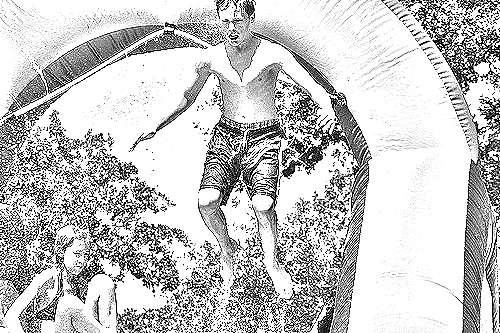
Portrait style: Sketch Portrait